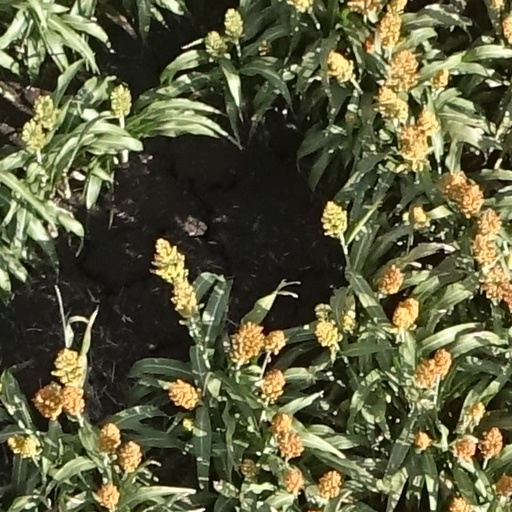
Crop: sorghum